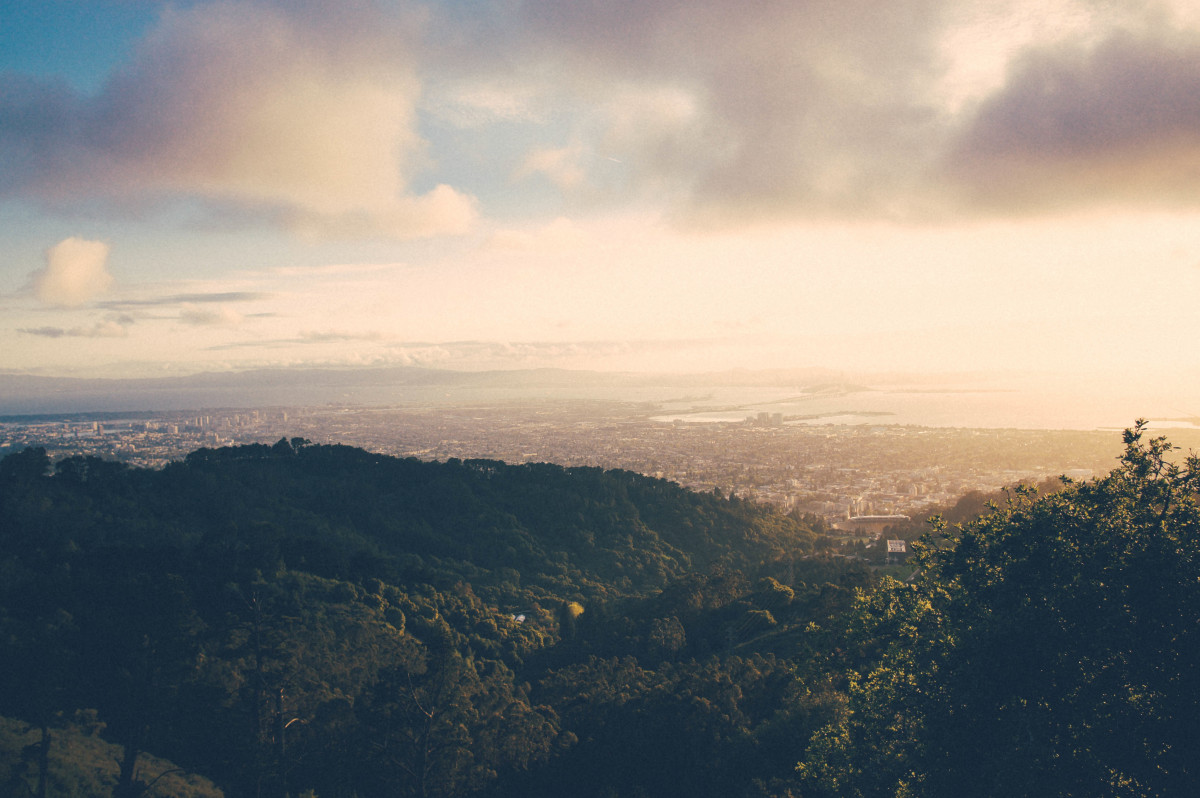
Tags: nature, horizon, mountain, cloud, sky, sun, sunrise, sunset, mist, sunlight, morning, hill, dawn, city, dusk, evening, weather, haze, meteorological phenomenon, atmospheric phenomenon, atmosphere of earth